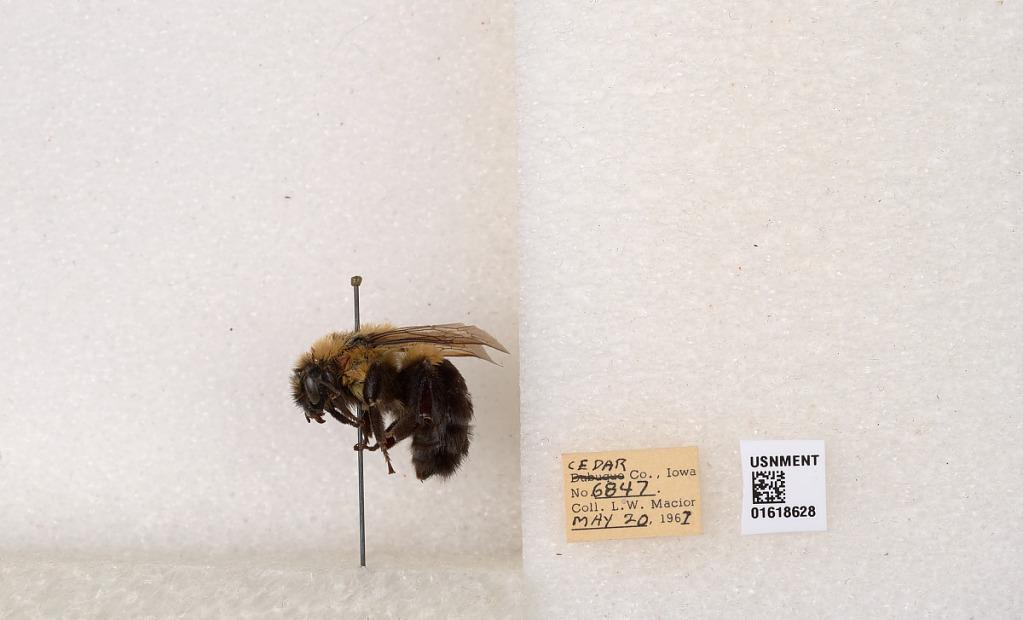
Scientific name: Bombus impatiens Cresson
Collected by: L. Macior
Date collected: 1967-5-20
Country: United States
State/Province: Iowa
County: Cedar
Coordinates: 41.7723, -91.1324